Pressure-retarded osmosis

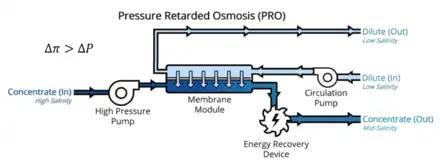
A pressure retarded osmosis (PRO) diagram. The applied pressure must be below the osmotic pressure for the process to work. Pipe thicknesses qualitatively convey the relative volumetric flow rate. Image modified by author from

PRO uses a water–permeable membrane with an osmotic pressure difference to drive water flux from a low–concentration "diluate" stream, into a slightly pressurized higher–concentration. An energy recovery device on this stream provides the energy output, and must exceed the pumping pressure input for net power production.